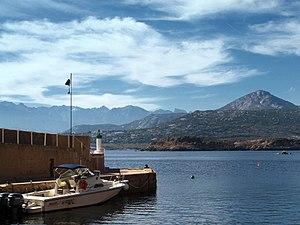
Calvi (Corse) - Jetée de la STARESO et la punta di l'Oscelluccia. Tout au fond, le Monte cinto et la caractéristique Paglia Orba
La Station de recherches sous-marines et océanographiques de Calvi est une station scientifique de terrain dédiée à la recherche marine, océanographie et biologie marine, en Méditerranée, située à l'extrémité du cap de la Revellata, à Calvi en Corse.